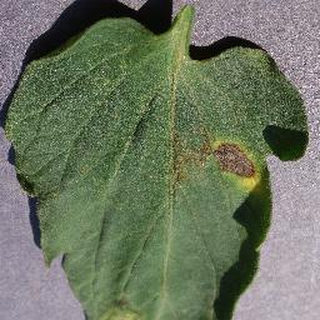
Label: tomato_early_blight